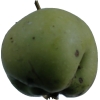
Label: Apple 12